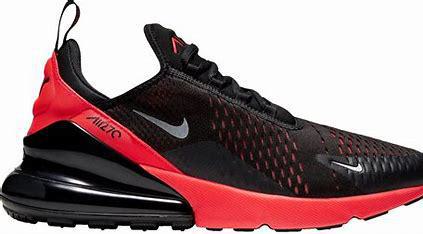
Brand: Nike
Model: Air Max 270